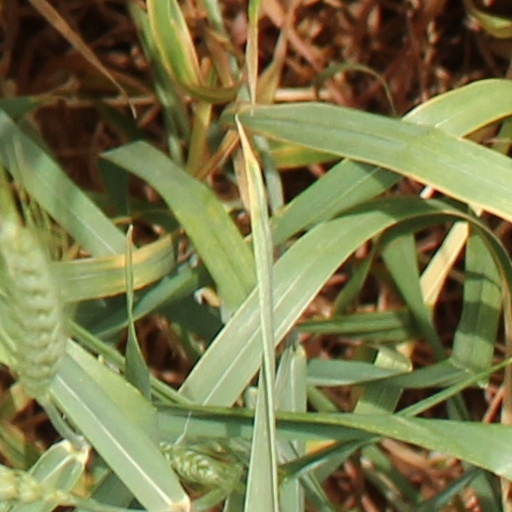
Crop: wheat